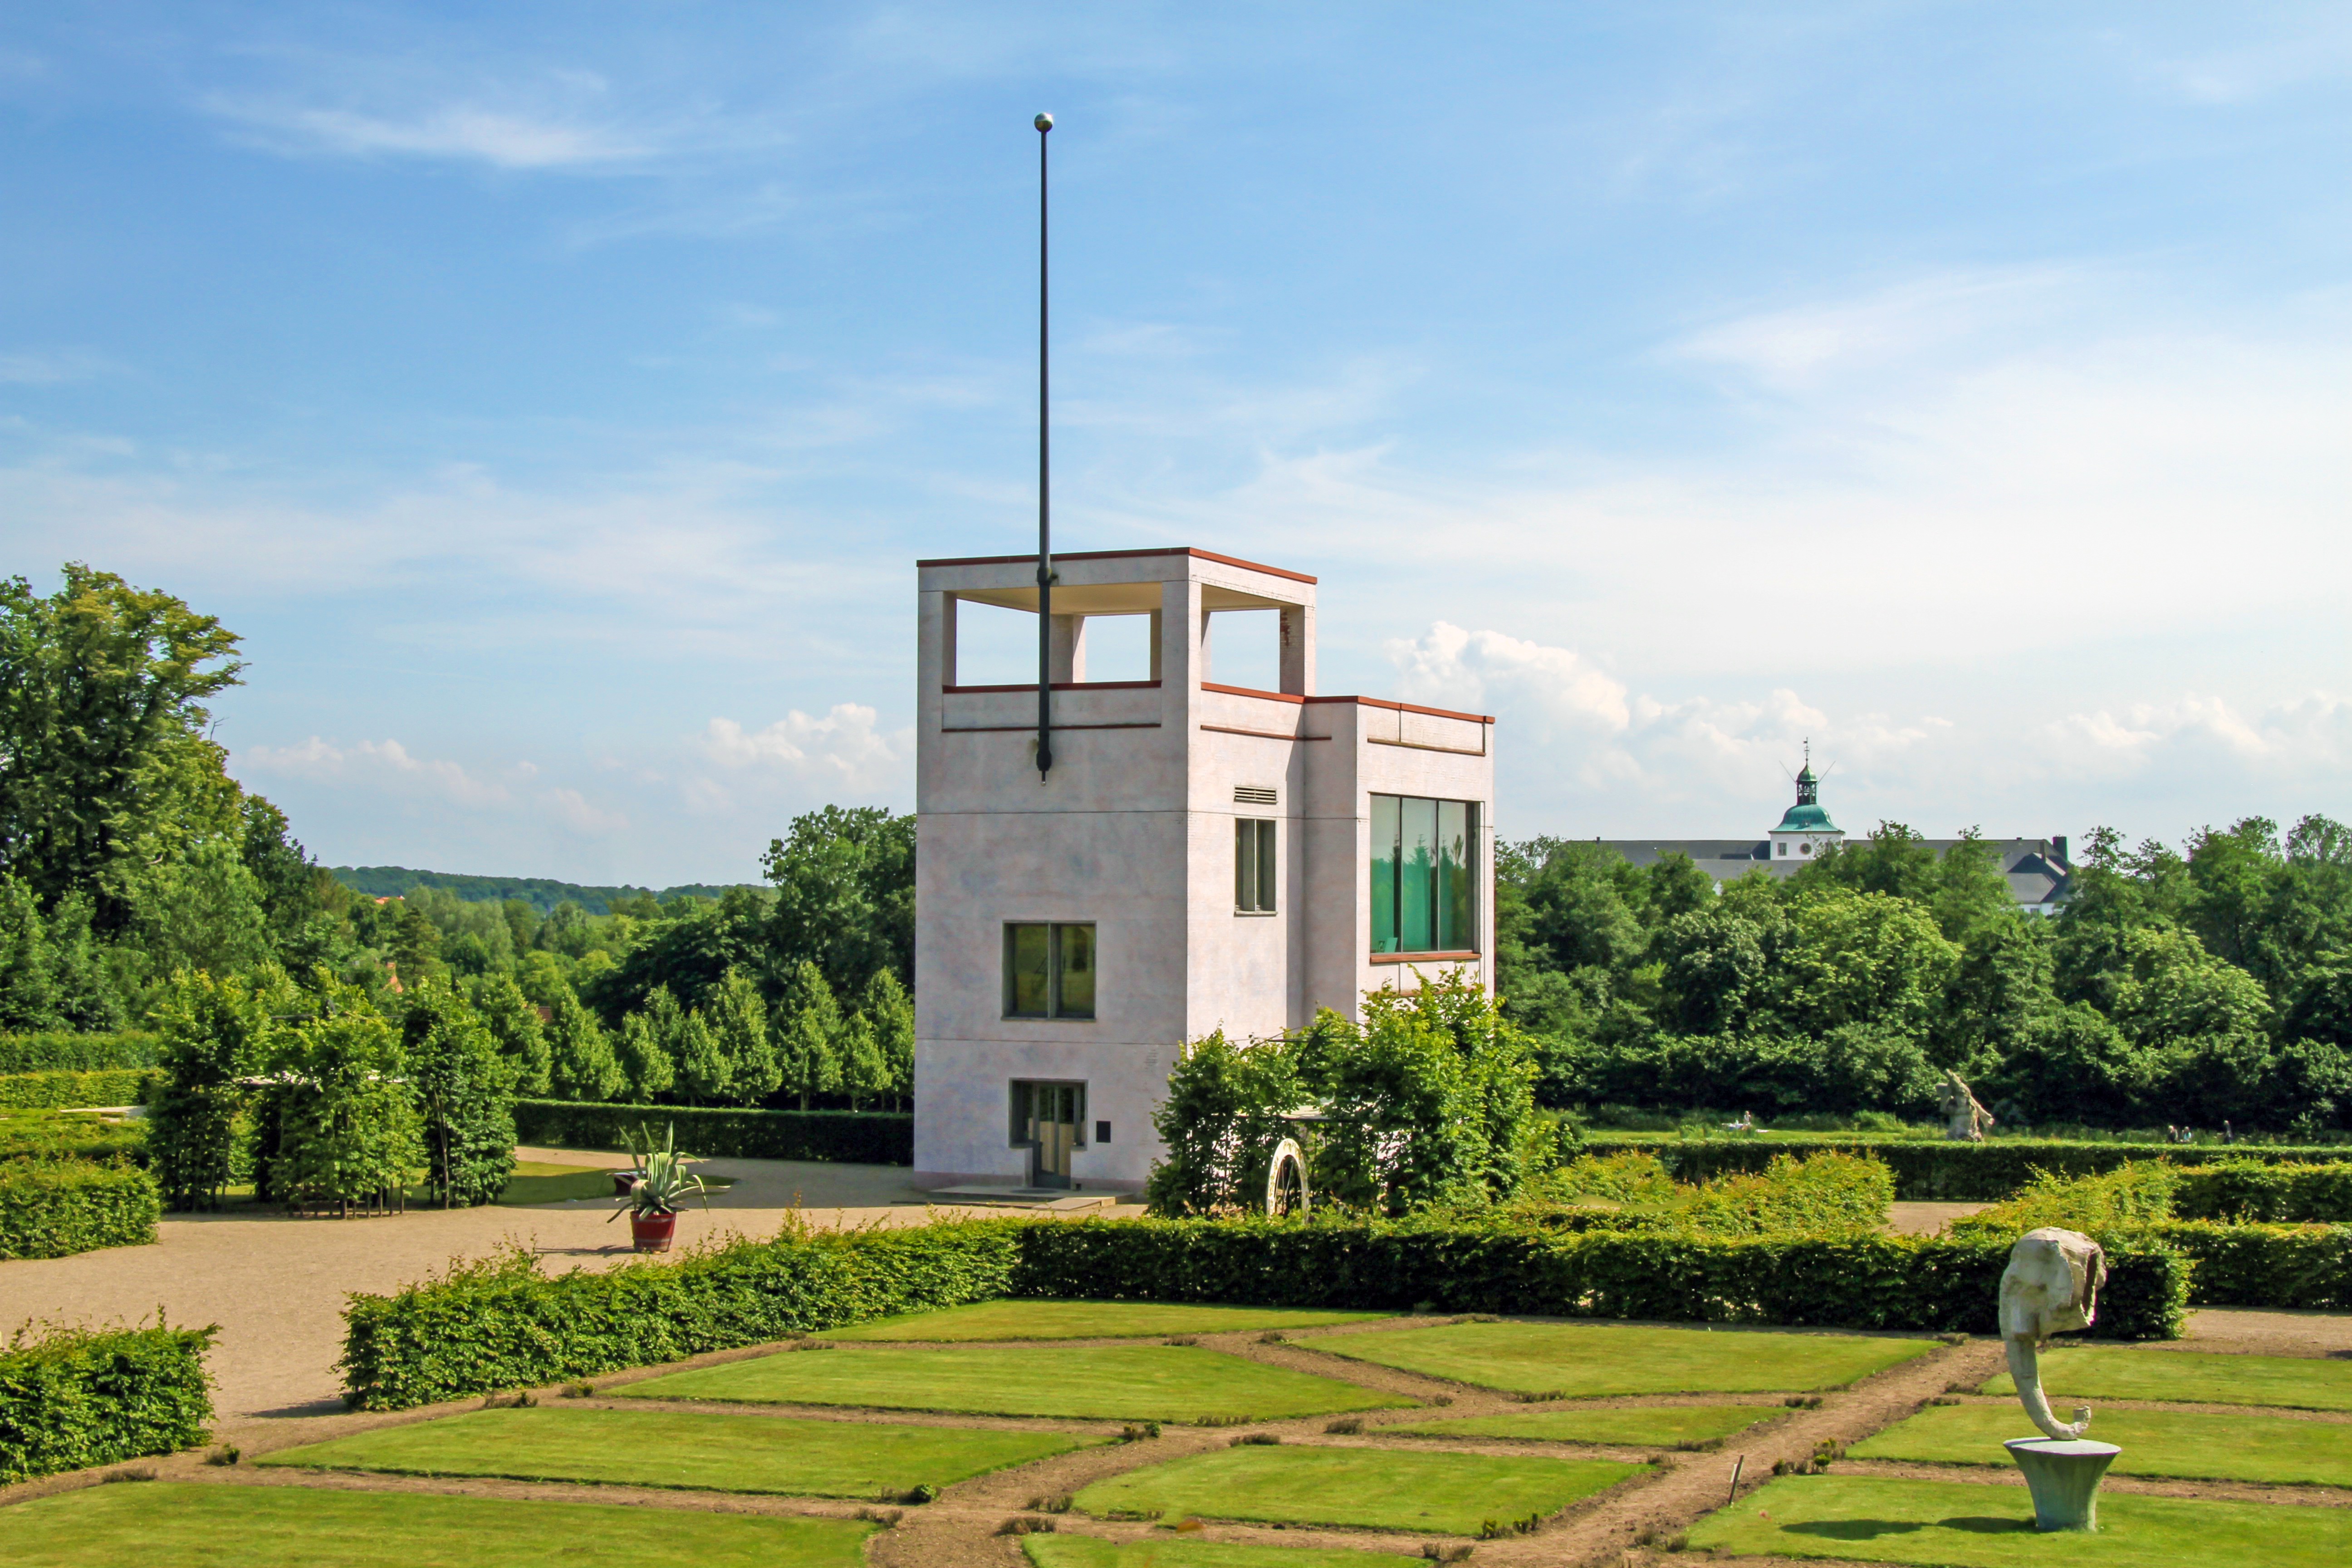
lawn, mansion, house, building, chateau, home, suburb, campus, estate, schleswig, stately home, residential area, gottorf castle, globushaus, gottorf globe, new plant garden